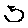
Label: 5